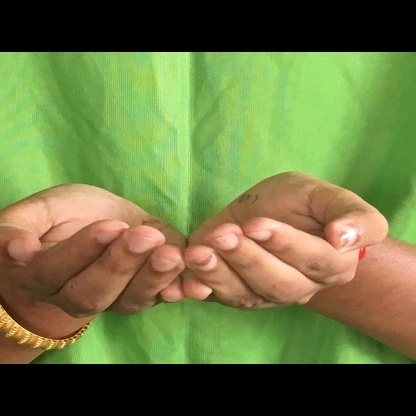
Mudra: Pushpaputa